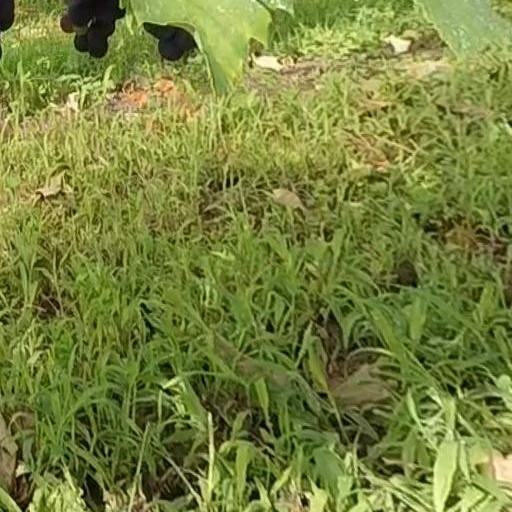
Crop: grape